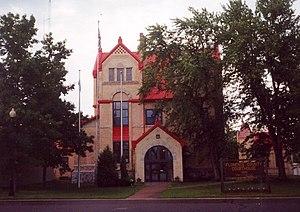
La ville de Florence est le siège du comté de Florence, dans le Wisconsin, aux États-Unis. Sa population s’élevait à 2 319 habitants lors du recensement de 2000.